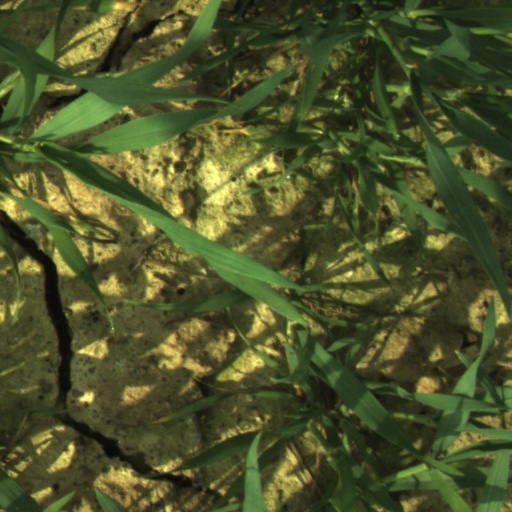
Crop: wheat